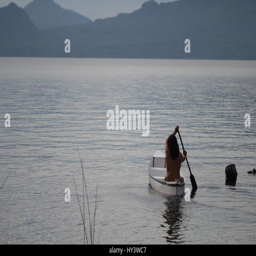
local male person standing in his boat and swimming towards the other side of lake